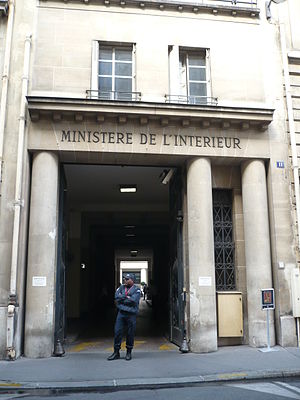
Indenrigsministeriet (Frankrig)
Indenrigsministeriet i Frankrig er regeringens departement, der traditionelt tager sig af den interne sikkerhed, administrationen af territoriet og folkets frihedsrettigheder.